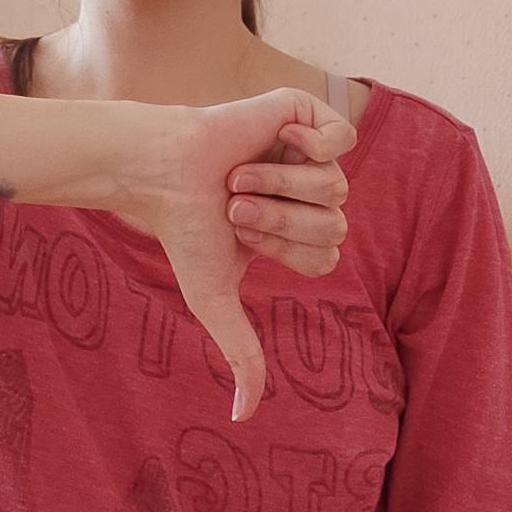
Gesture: dislike